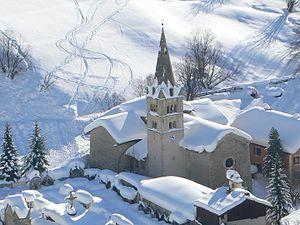
Abriès - Église
Abriès est une ancienne commune française située dans le département des Hautes-Alpes en région Provence-Alpes-Côte d'Azur. Elle fait partie du parc naturel régional du Queyras et se trouve aux portes de la réserve naturelle de la haute vallée du Guil.